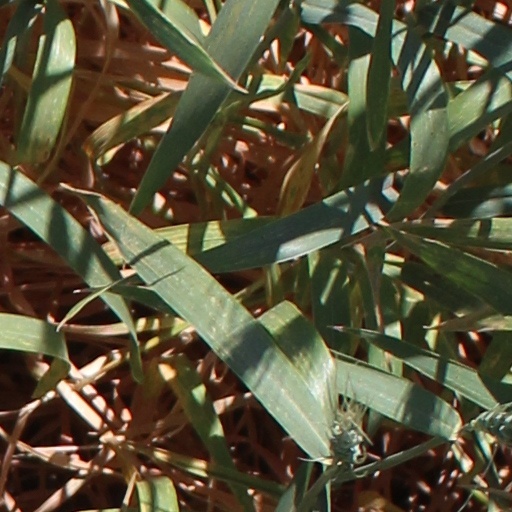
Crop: wheat